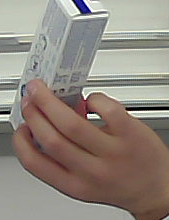
Product: sensodyne_toothpaste